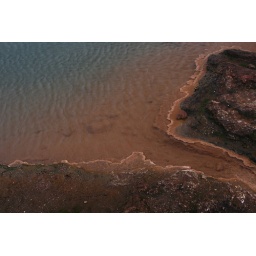
rusty ground near geysir